Sunyaev–Zeldovich effect

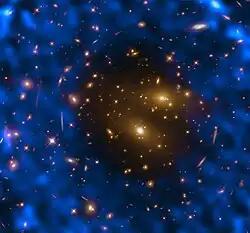
First measurements of the thermal Sunyaev–Zeldovich effect from the Atacama Large Millimeter Array with one of the most massive galaxy clusters known, RX J1347.5-1145.

In 1984, researchers from the Cambridge Radio Astronomy Group and the Owens Valley Radio Observatory first detected the Sunyaev–Zeldovich effect from clusters of galaxies. Ten years later, the Ryle Telescope was used to image a cluster of galaxies in the Sunyaev–Zeldovich effect for the first time.